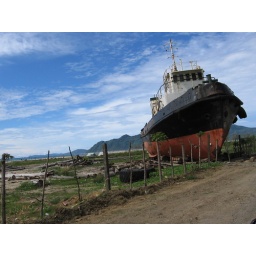
One year after the tsunami, boats are still strewn along the highway near Banda Aceh.